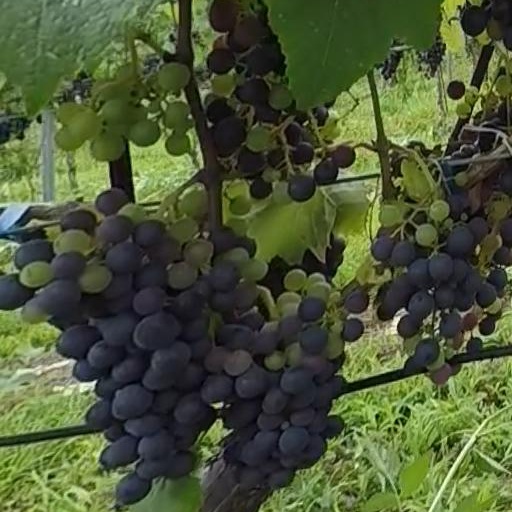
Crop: grape